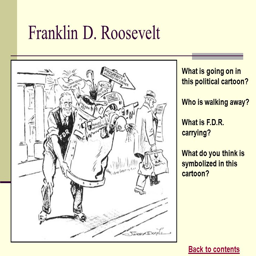
politician what is going on in this political cartoon